Changi

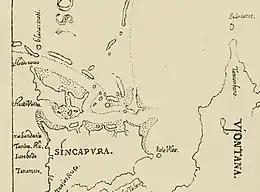
Tanjong Rusa (bottom left) in this 1604 map of Singapore by Godinho de Erédia. The map is orientated with the South towards the top left.

The early Malay place name of Changi was Tanjong Rusa (English: Deer cape), as written in the 1604 Godinho de Eredia map of Singapore.